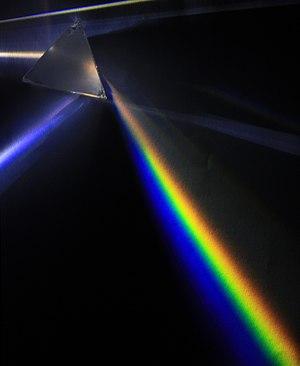
Le verre flint, ou flint glass en anglais, est un type de verre optique qu'on distingue des autres verres d'oxydes par son nombre d'Abbe faible. Ce sont donc des verres très réfringents, c'est-à-dire qu'ils dévient très différemment les rayons lumineux selon leur longueur d'onde.
L'optique est la branche de la physique qui traite de la lumière, de son comportement et de ses propriétés, du rayonnement électromagnétique à la vision en passant par les systèmes utilisant ou émettant de la lumière. Du fait de ses propriétés ondulatoires, le domaine de la lumière peut couvrir le lointain UV jusqu'au lointain IR en passant par les longueurs d'onde visibles. Ces propriétés recouvrent alors le domaine des ondes radio, micro-ondes, des rayons X et des radiations électromagnétiques.
Robert Hooke est un scientifique pluridisciplinaire anglais né le 18 juillet 1635 à Freshwater et mort le 3 mars 1703 à Londres. Il est considéré comme l'un des plus grands scientifiques expérimentaux du XVIIᵉ siècle et l'une des figures clés de la Révolution scientifique de l'époque moderne.
La spectroscopie, ou spectrométrie, est l'étude expérimentale du spectre d'un phénomène physique, c'est-à-dire de sa décomposition sur une échelle d'énergie, ou toute autre grandeur se ramenant à une énergie.